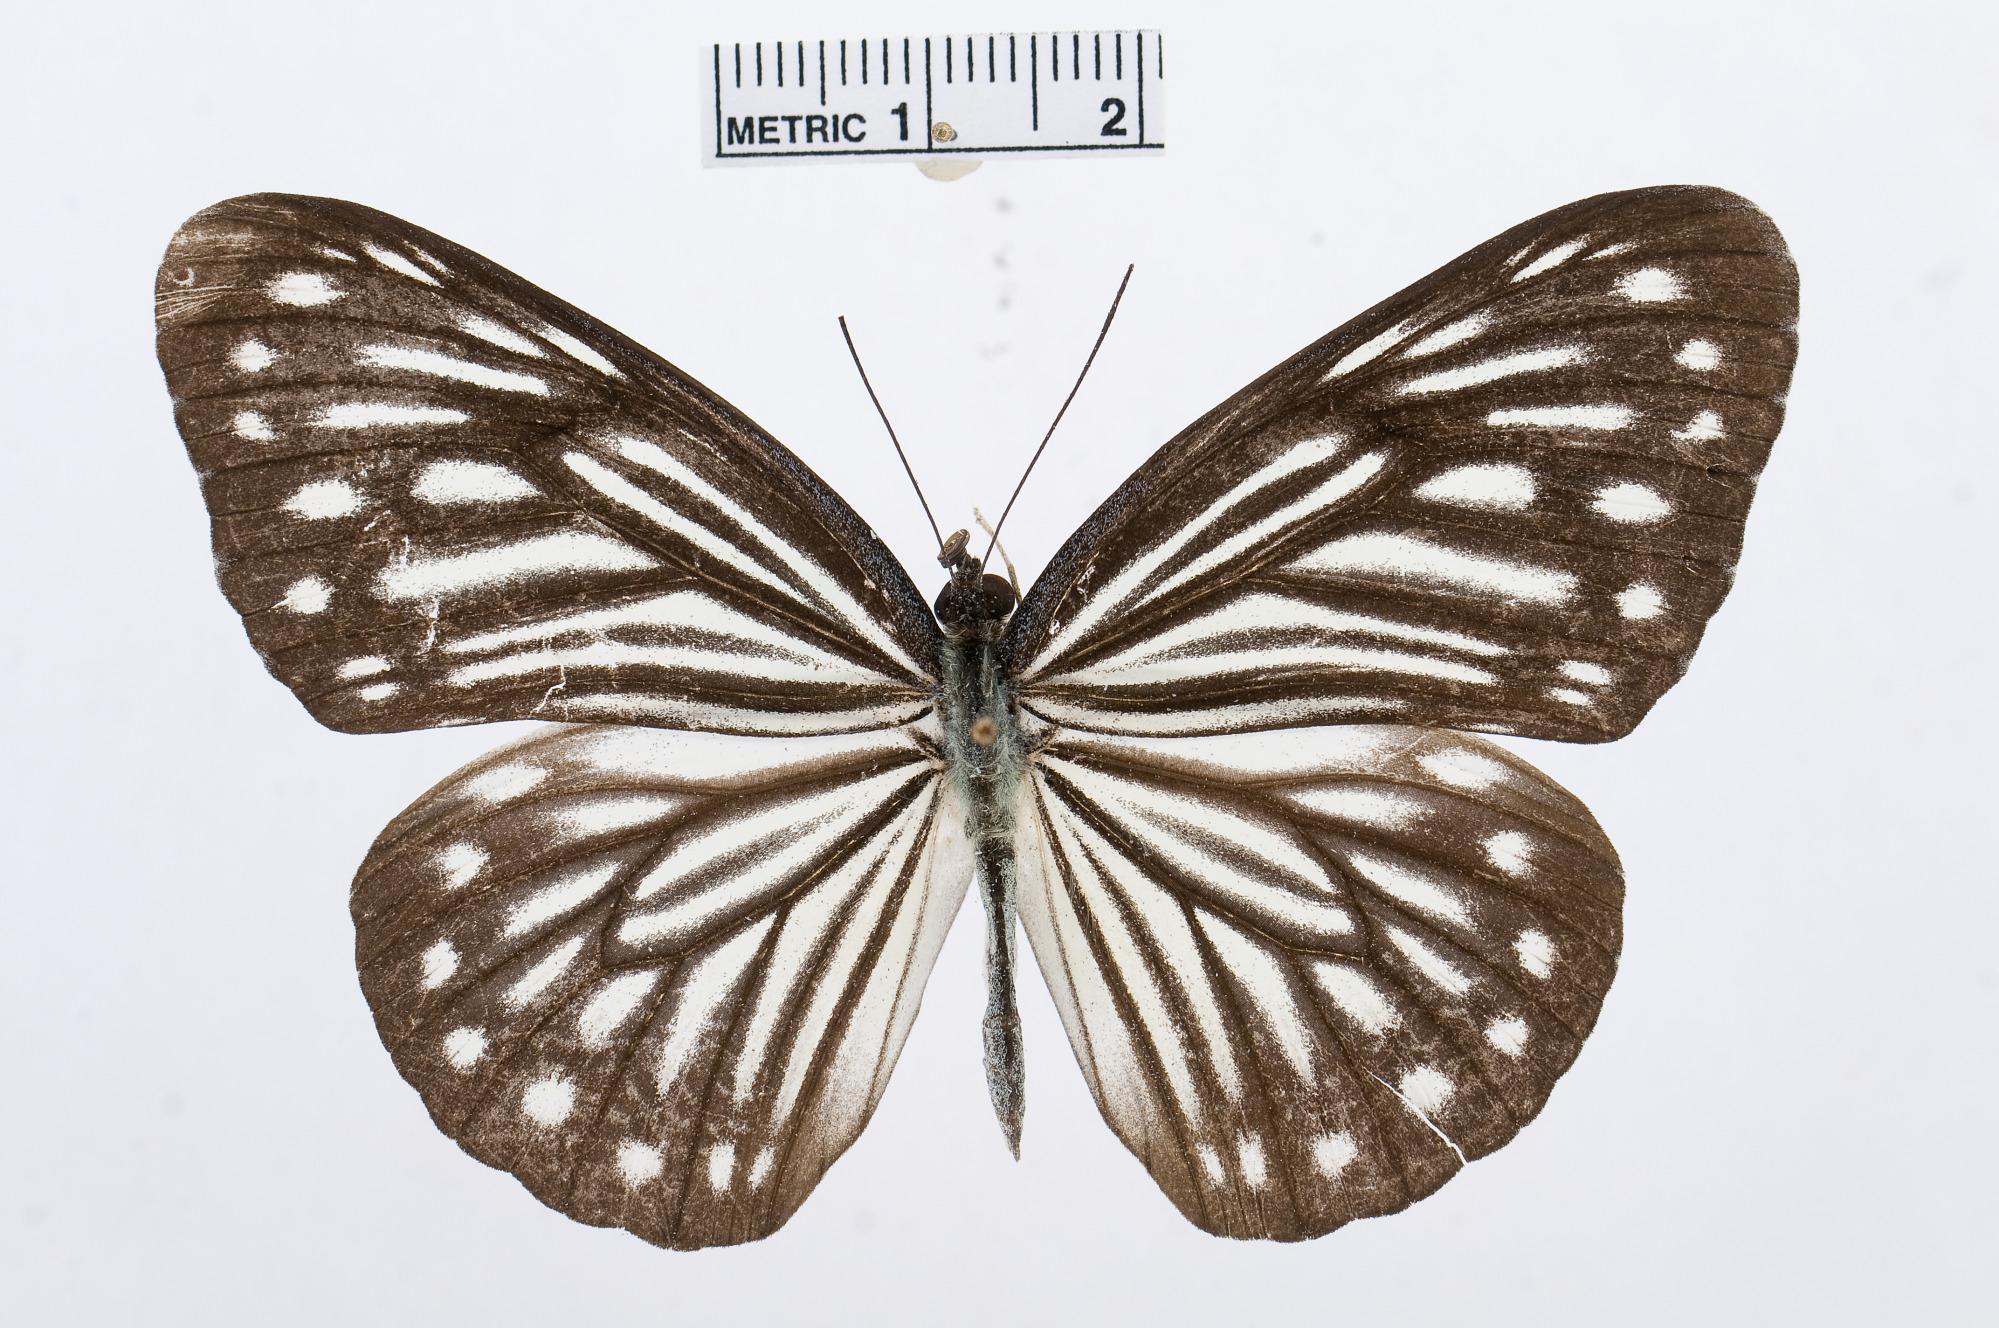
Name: Pareronia anais
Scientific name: Pareronia anais
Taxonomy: Animalia, Arthropoda, Hexapoda, Insecta, Lepidoptera, Pieridae, Pierinae